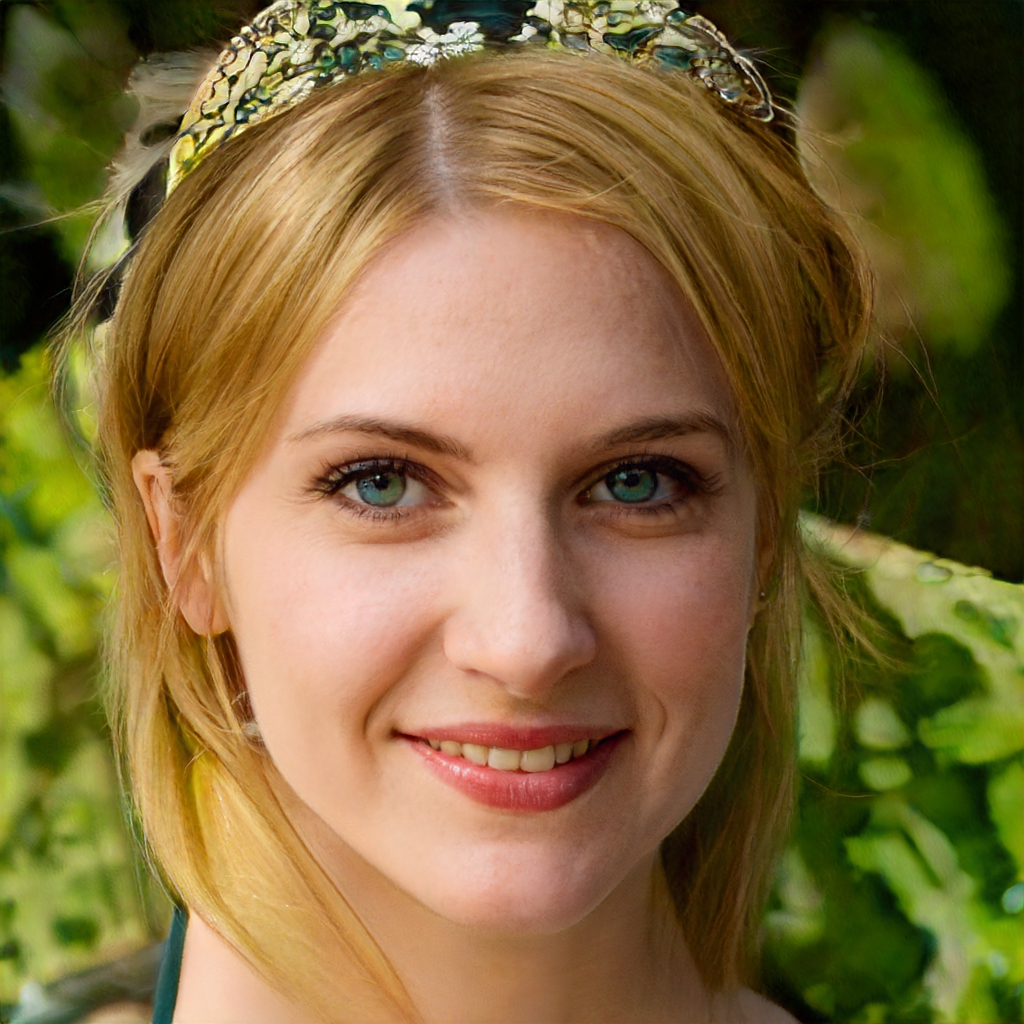
Gender: Female